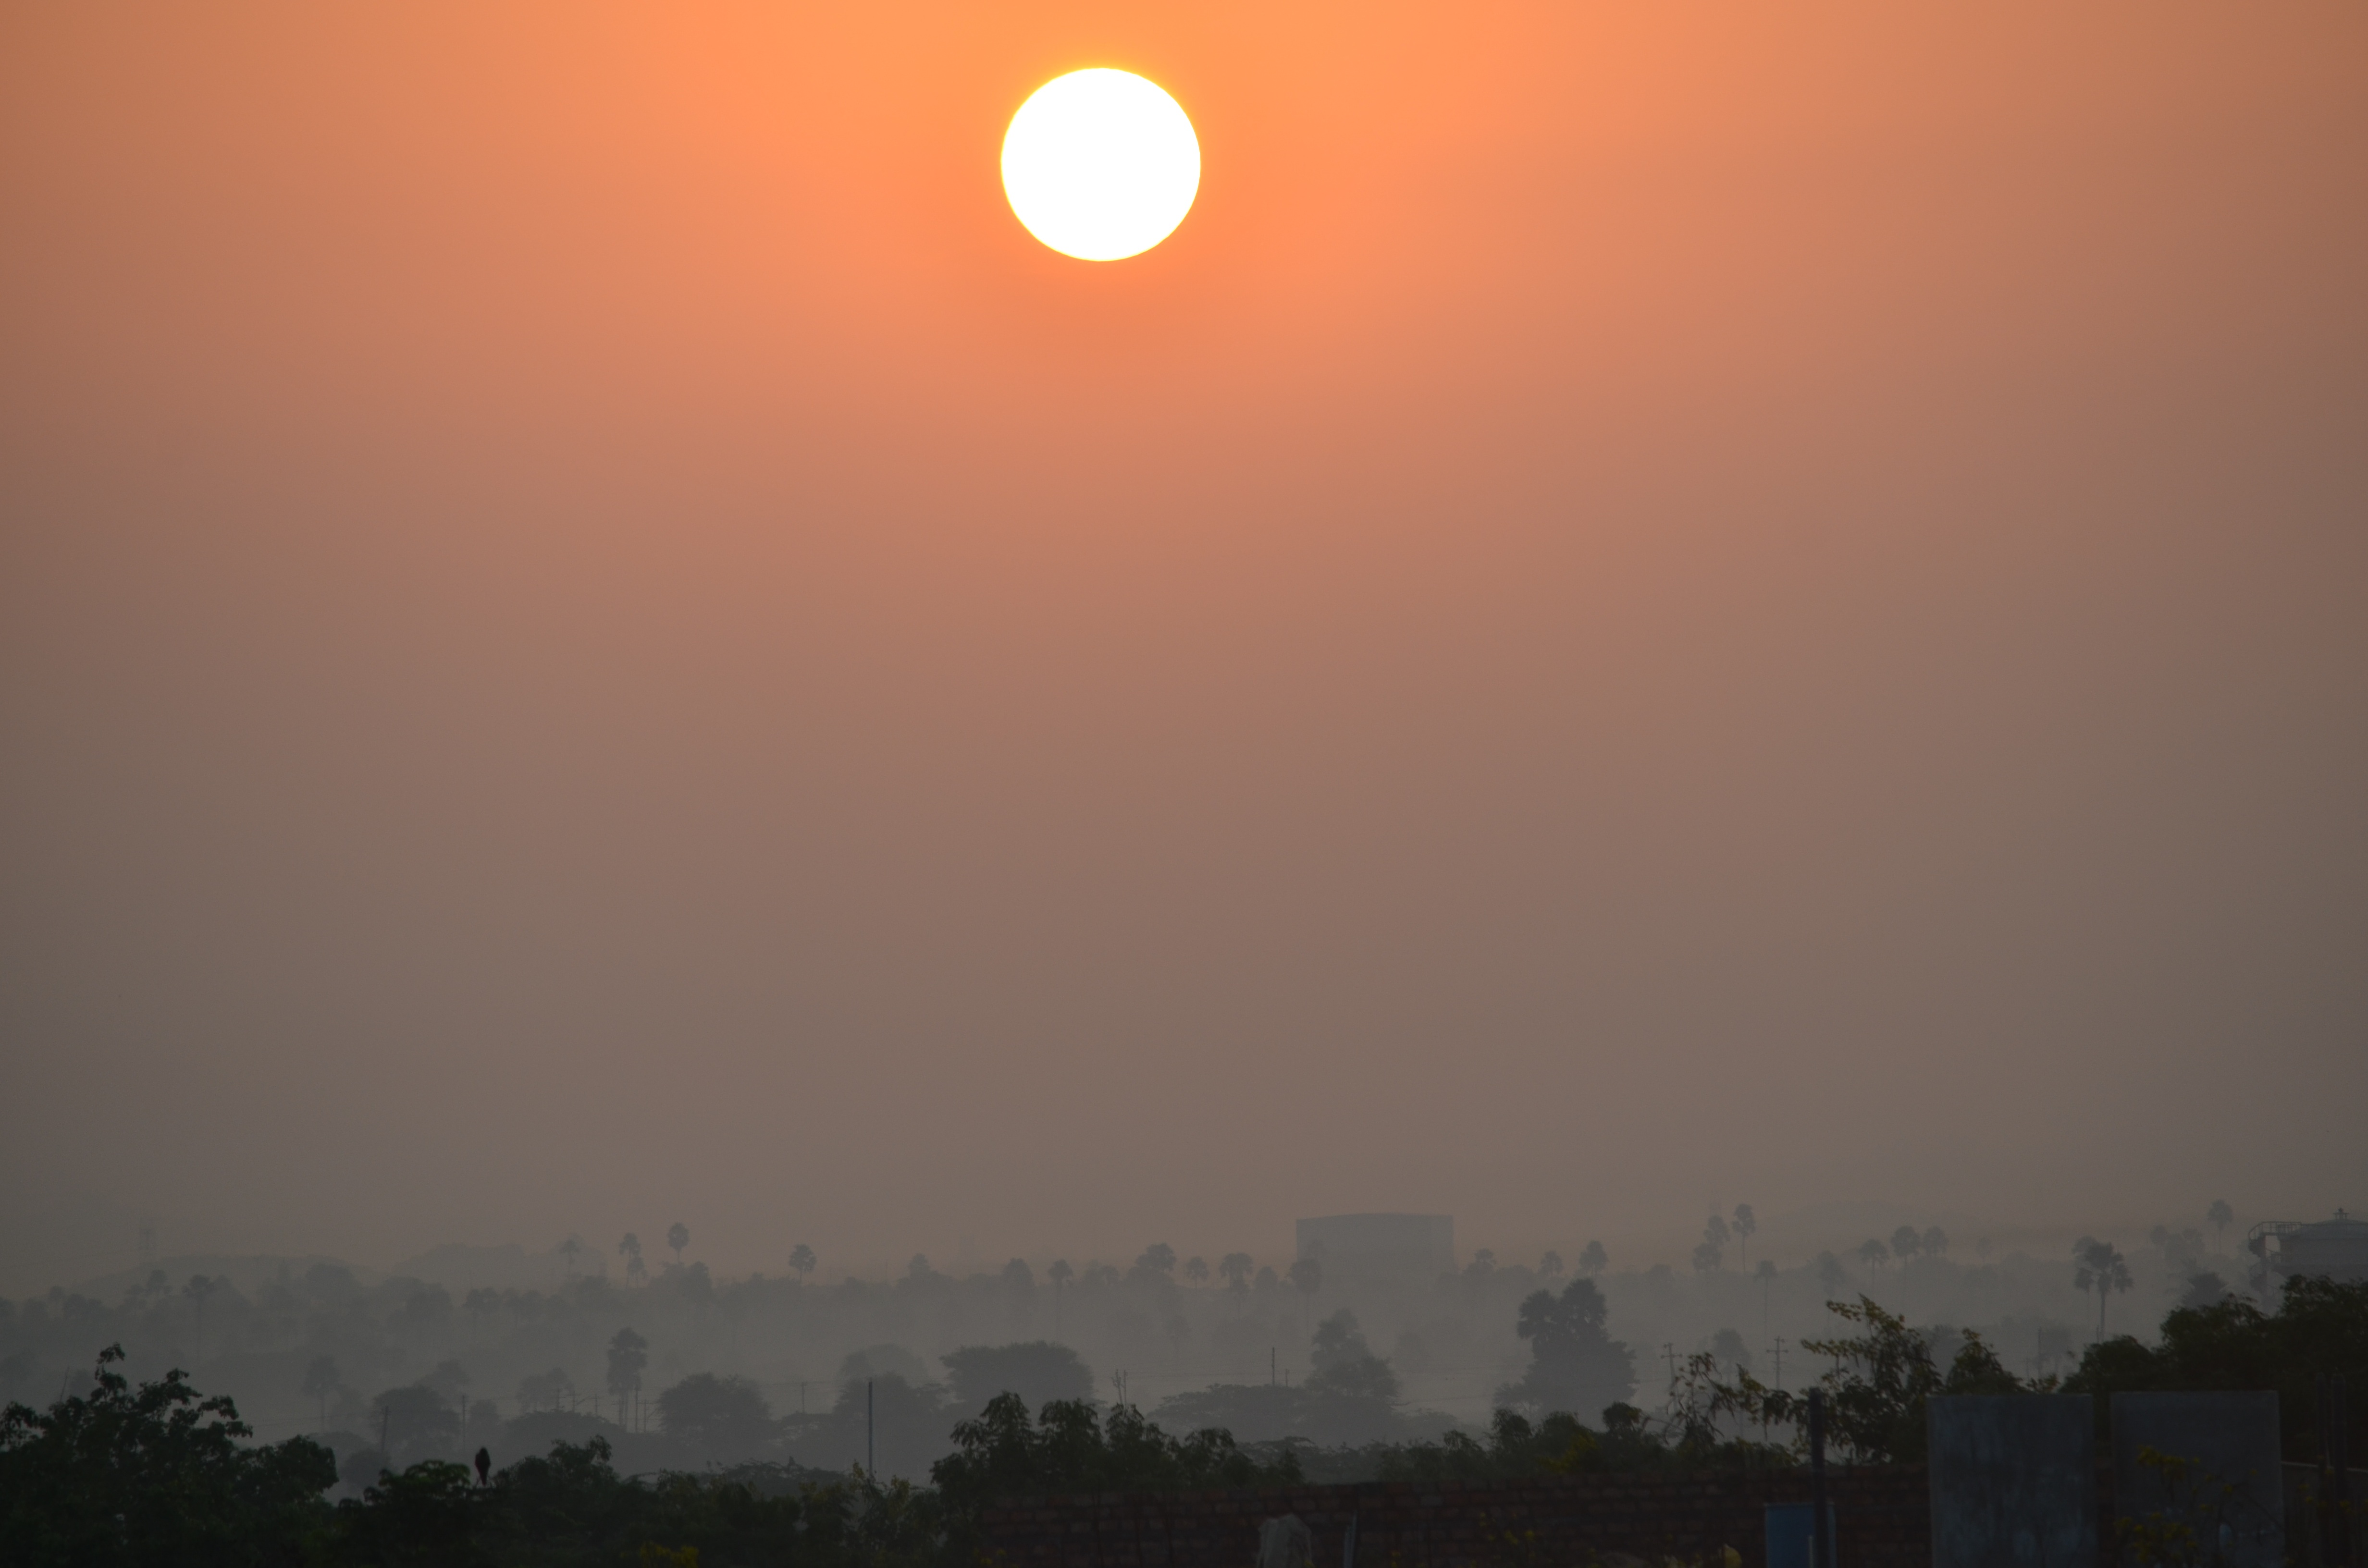
horizon, cloud, sky, sun, sunrise, sunset, sunlight, morning, dawn, atmosphere, dusk, evening, haze, afterglow, astronomical object, atmospheric phenomenon, red sky at morning